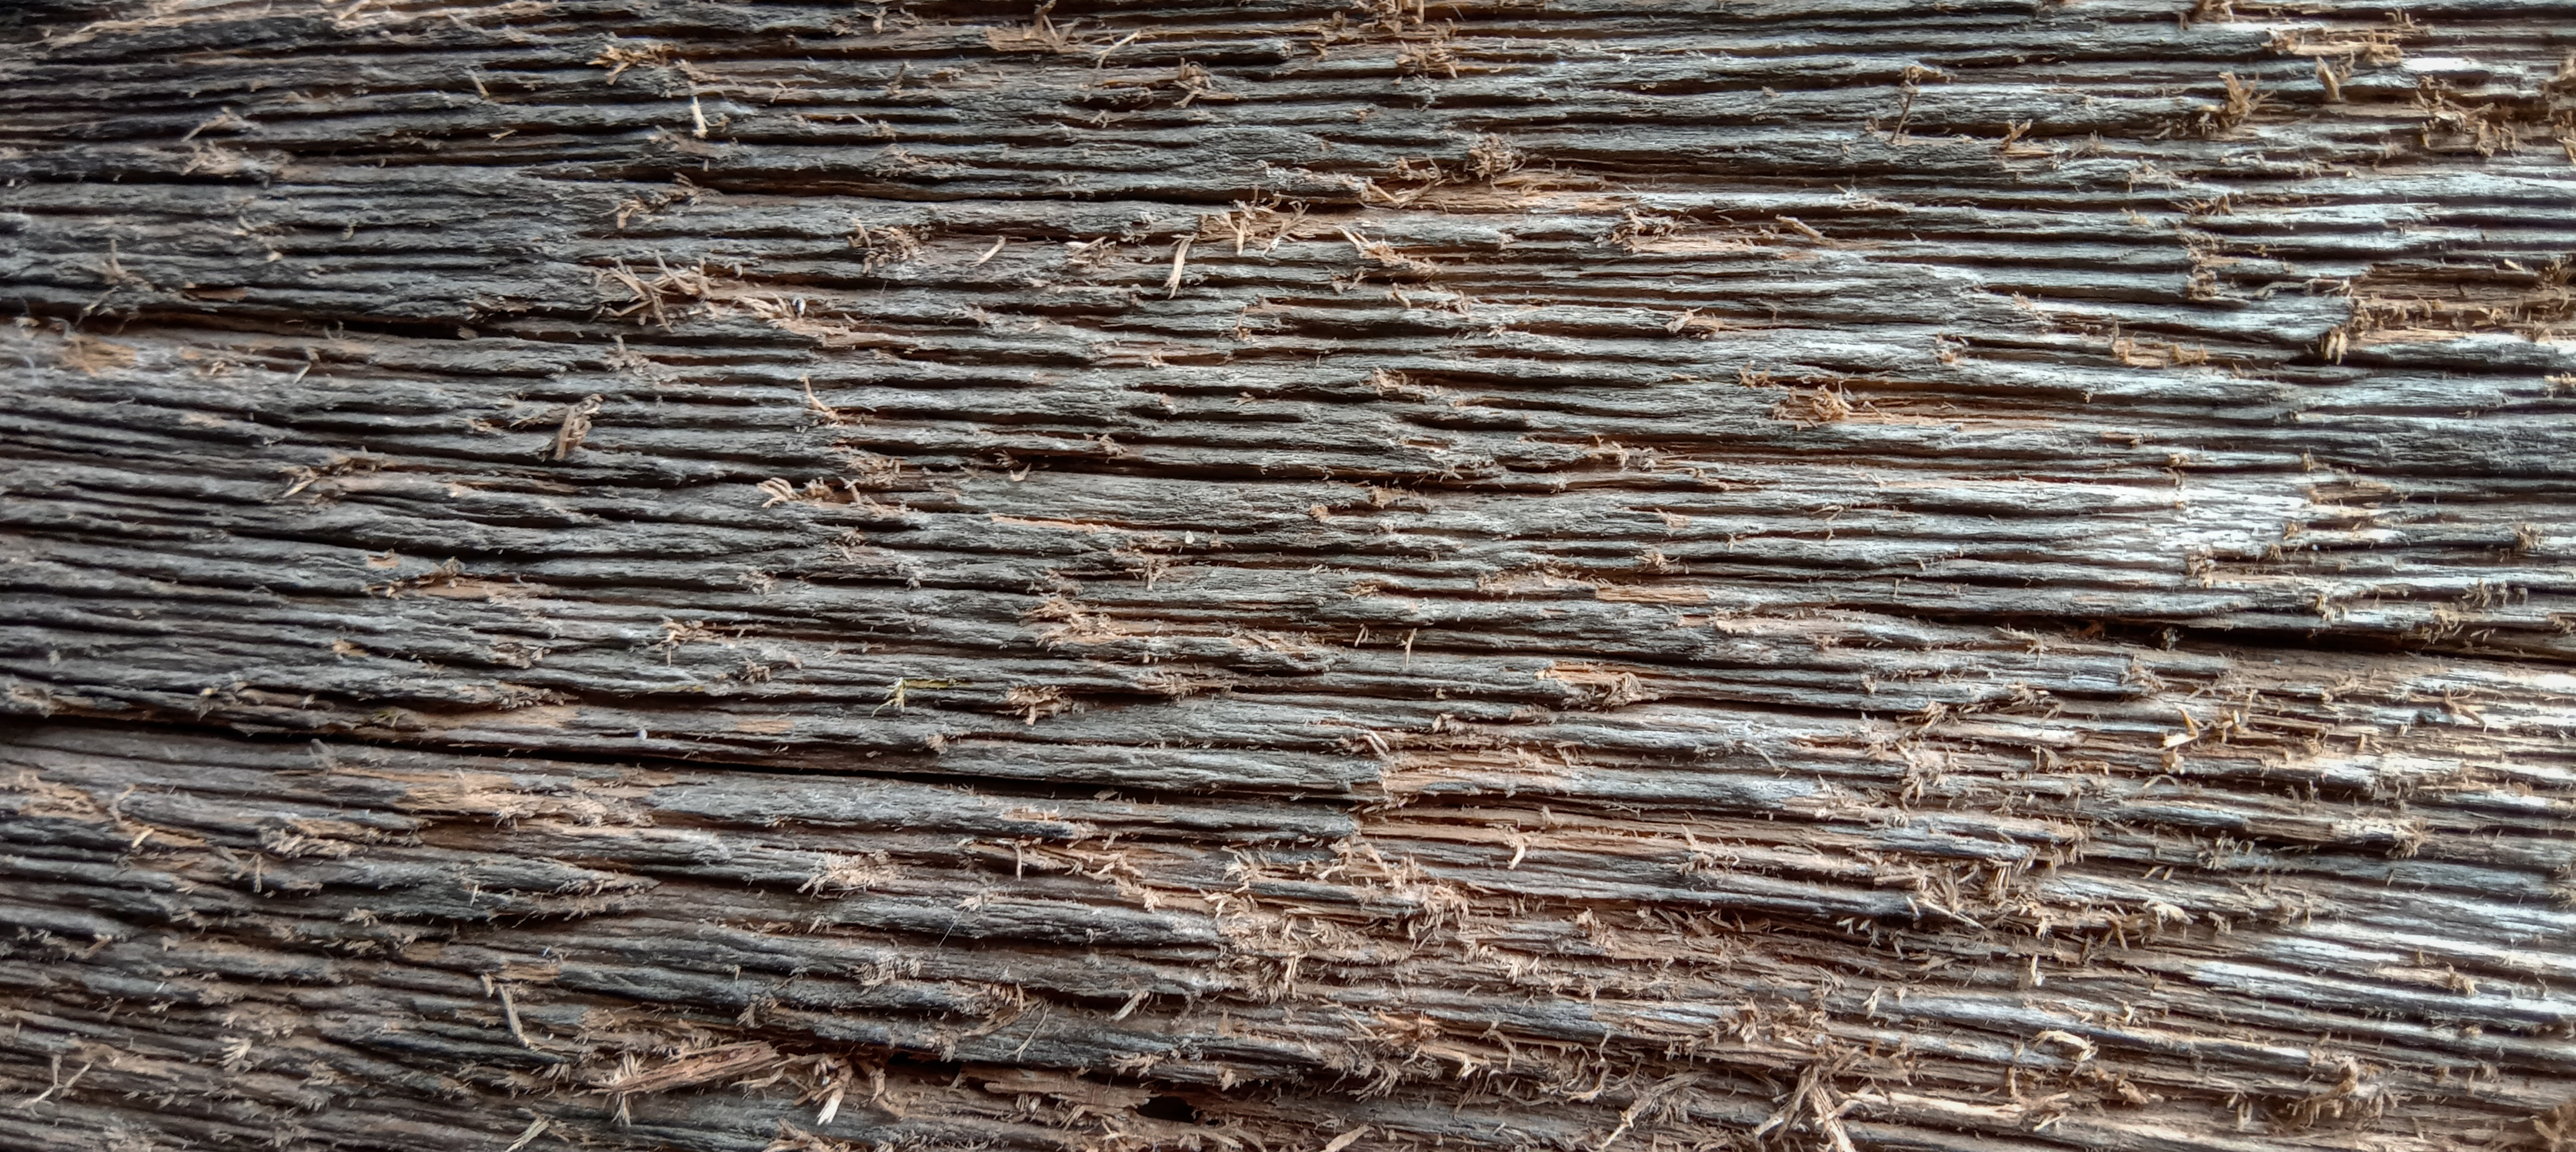
danger, retro, attack, cat, design, sheet, vector, art, grunge, horror, texture, photo, ripped, mockup, picture, monster, sharp, hole, claw, wooden, illustration, slash, wild, paper, beast, edge, scratch, realistic, rip, shred, wood, scary, decoration, border, photo frame, paw, decorative, isolated, teared, mystery, background, animal, style, frame, template, damage, torn, dangerous, mark, brown, trunk, natural material, grass, lumber, liquid, bedrock, pattern, hardwood, rock, composite material, terrestrial plant, plant, water, building material, fluid